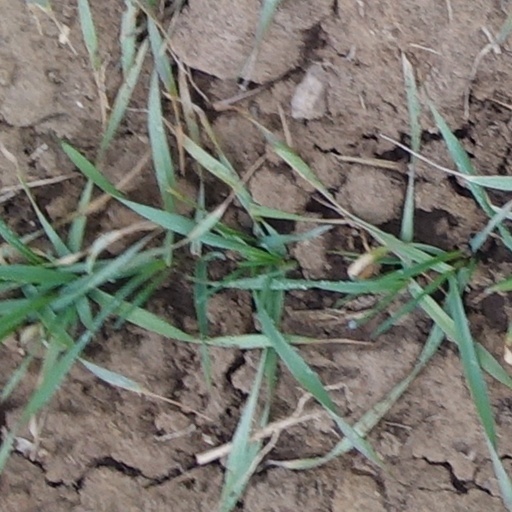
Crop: wheat